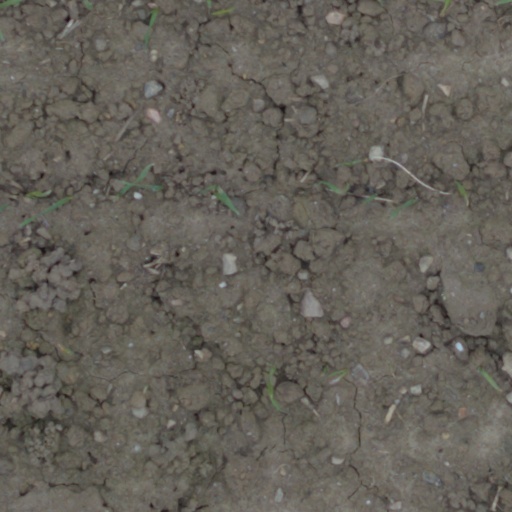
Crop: wheat